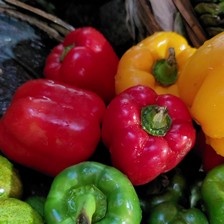
Label: capsicum